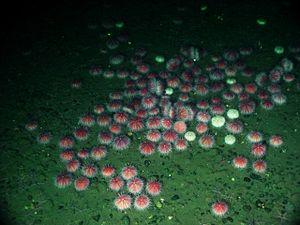
Allocentrotus est un genre d'oursins des eaux profondes de la famille des Strongylocentrotidae.
Les Strongylocentrotidae sont une famille d'oursins de l'ordre des Camarodonta.
Strongylocentrotus pallidus est une espèce d'oursins de la famille des Strongylocentrotidae.